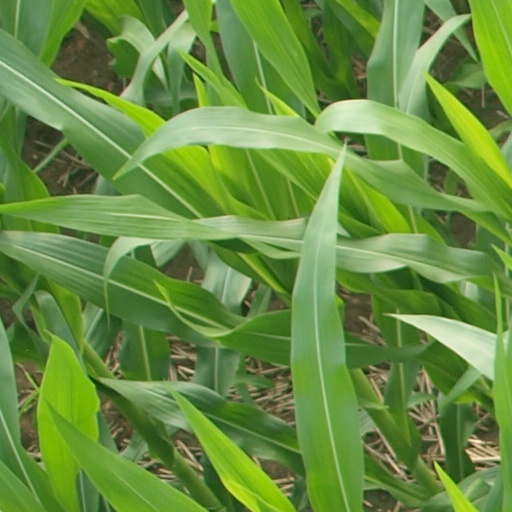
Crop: maize; corn